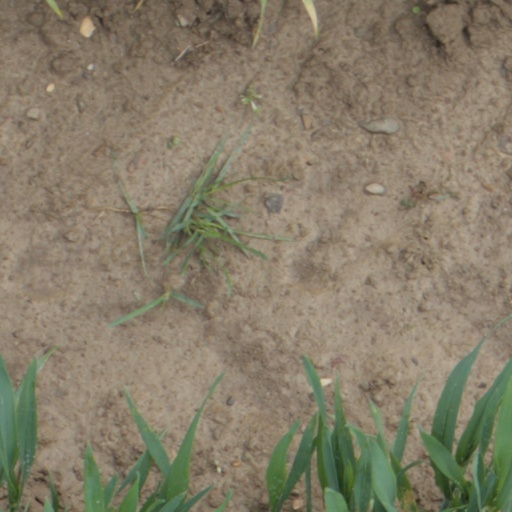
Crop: wheat